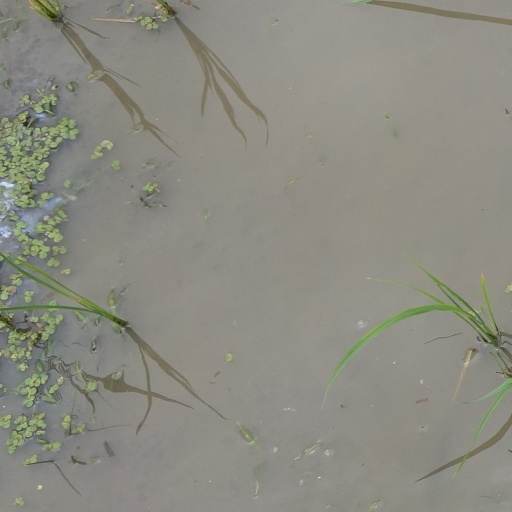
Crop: rice